Gray Court-Owings School

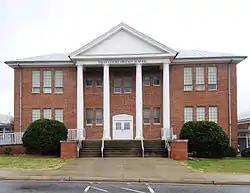
Gray Court-Owings School, February 2012

Gray Court-Owings School is a historic school building located at Gray Court, Laurens County, South Carolina. The building consists of a two-story central brick building constructed in 1914, with a flanking one-story brick-veneered high school building and a one-story brick-veneered auditorium, both built in 1928. The flanking buildings are designed in the Colonial Revival style with Tuscan order porticos. A two-story Tuscan order portico was added to the entrance of the 1914 building in 1928. A contributing one-story frame potato house was built in the 1930s to help local farmers preserve their crops.